1911 Revolution

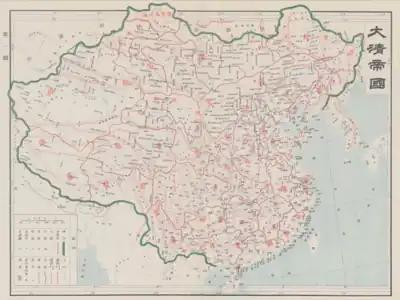
1905 map of the Qing empire

After suffering its first defeat by the West in the First Opium War in 1842, a conservative court culture constrained efforts to reform and did not want to cede authority to local officials. After its defeat in the Second Opium War in 1860, the Qing began efforts to modernize by adopting Western technologies through the Self-Strengthening Movement. In the wars against the Taiping (1851–1864), Nian (1851–1868), Yunnan (1856–1873) and Dungan (1862–1877), the court came to rely on armies raised by local officials. After a generation of relative success in importing Western naval and weapons technology, defeat in the First Sino-Japanese War in 1895 was all the more humiliating and convinced many of the need for institutional change. The court established the New Army under Yuan Shikai, and many concluded that Chinese society also needed to be modernized if technological and commercial advancements were to succeed.